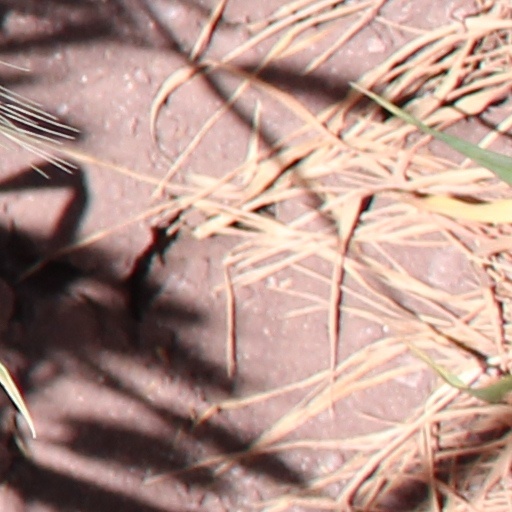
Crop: wheat